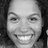
Emotion: happy